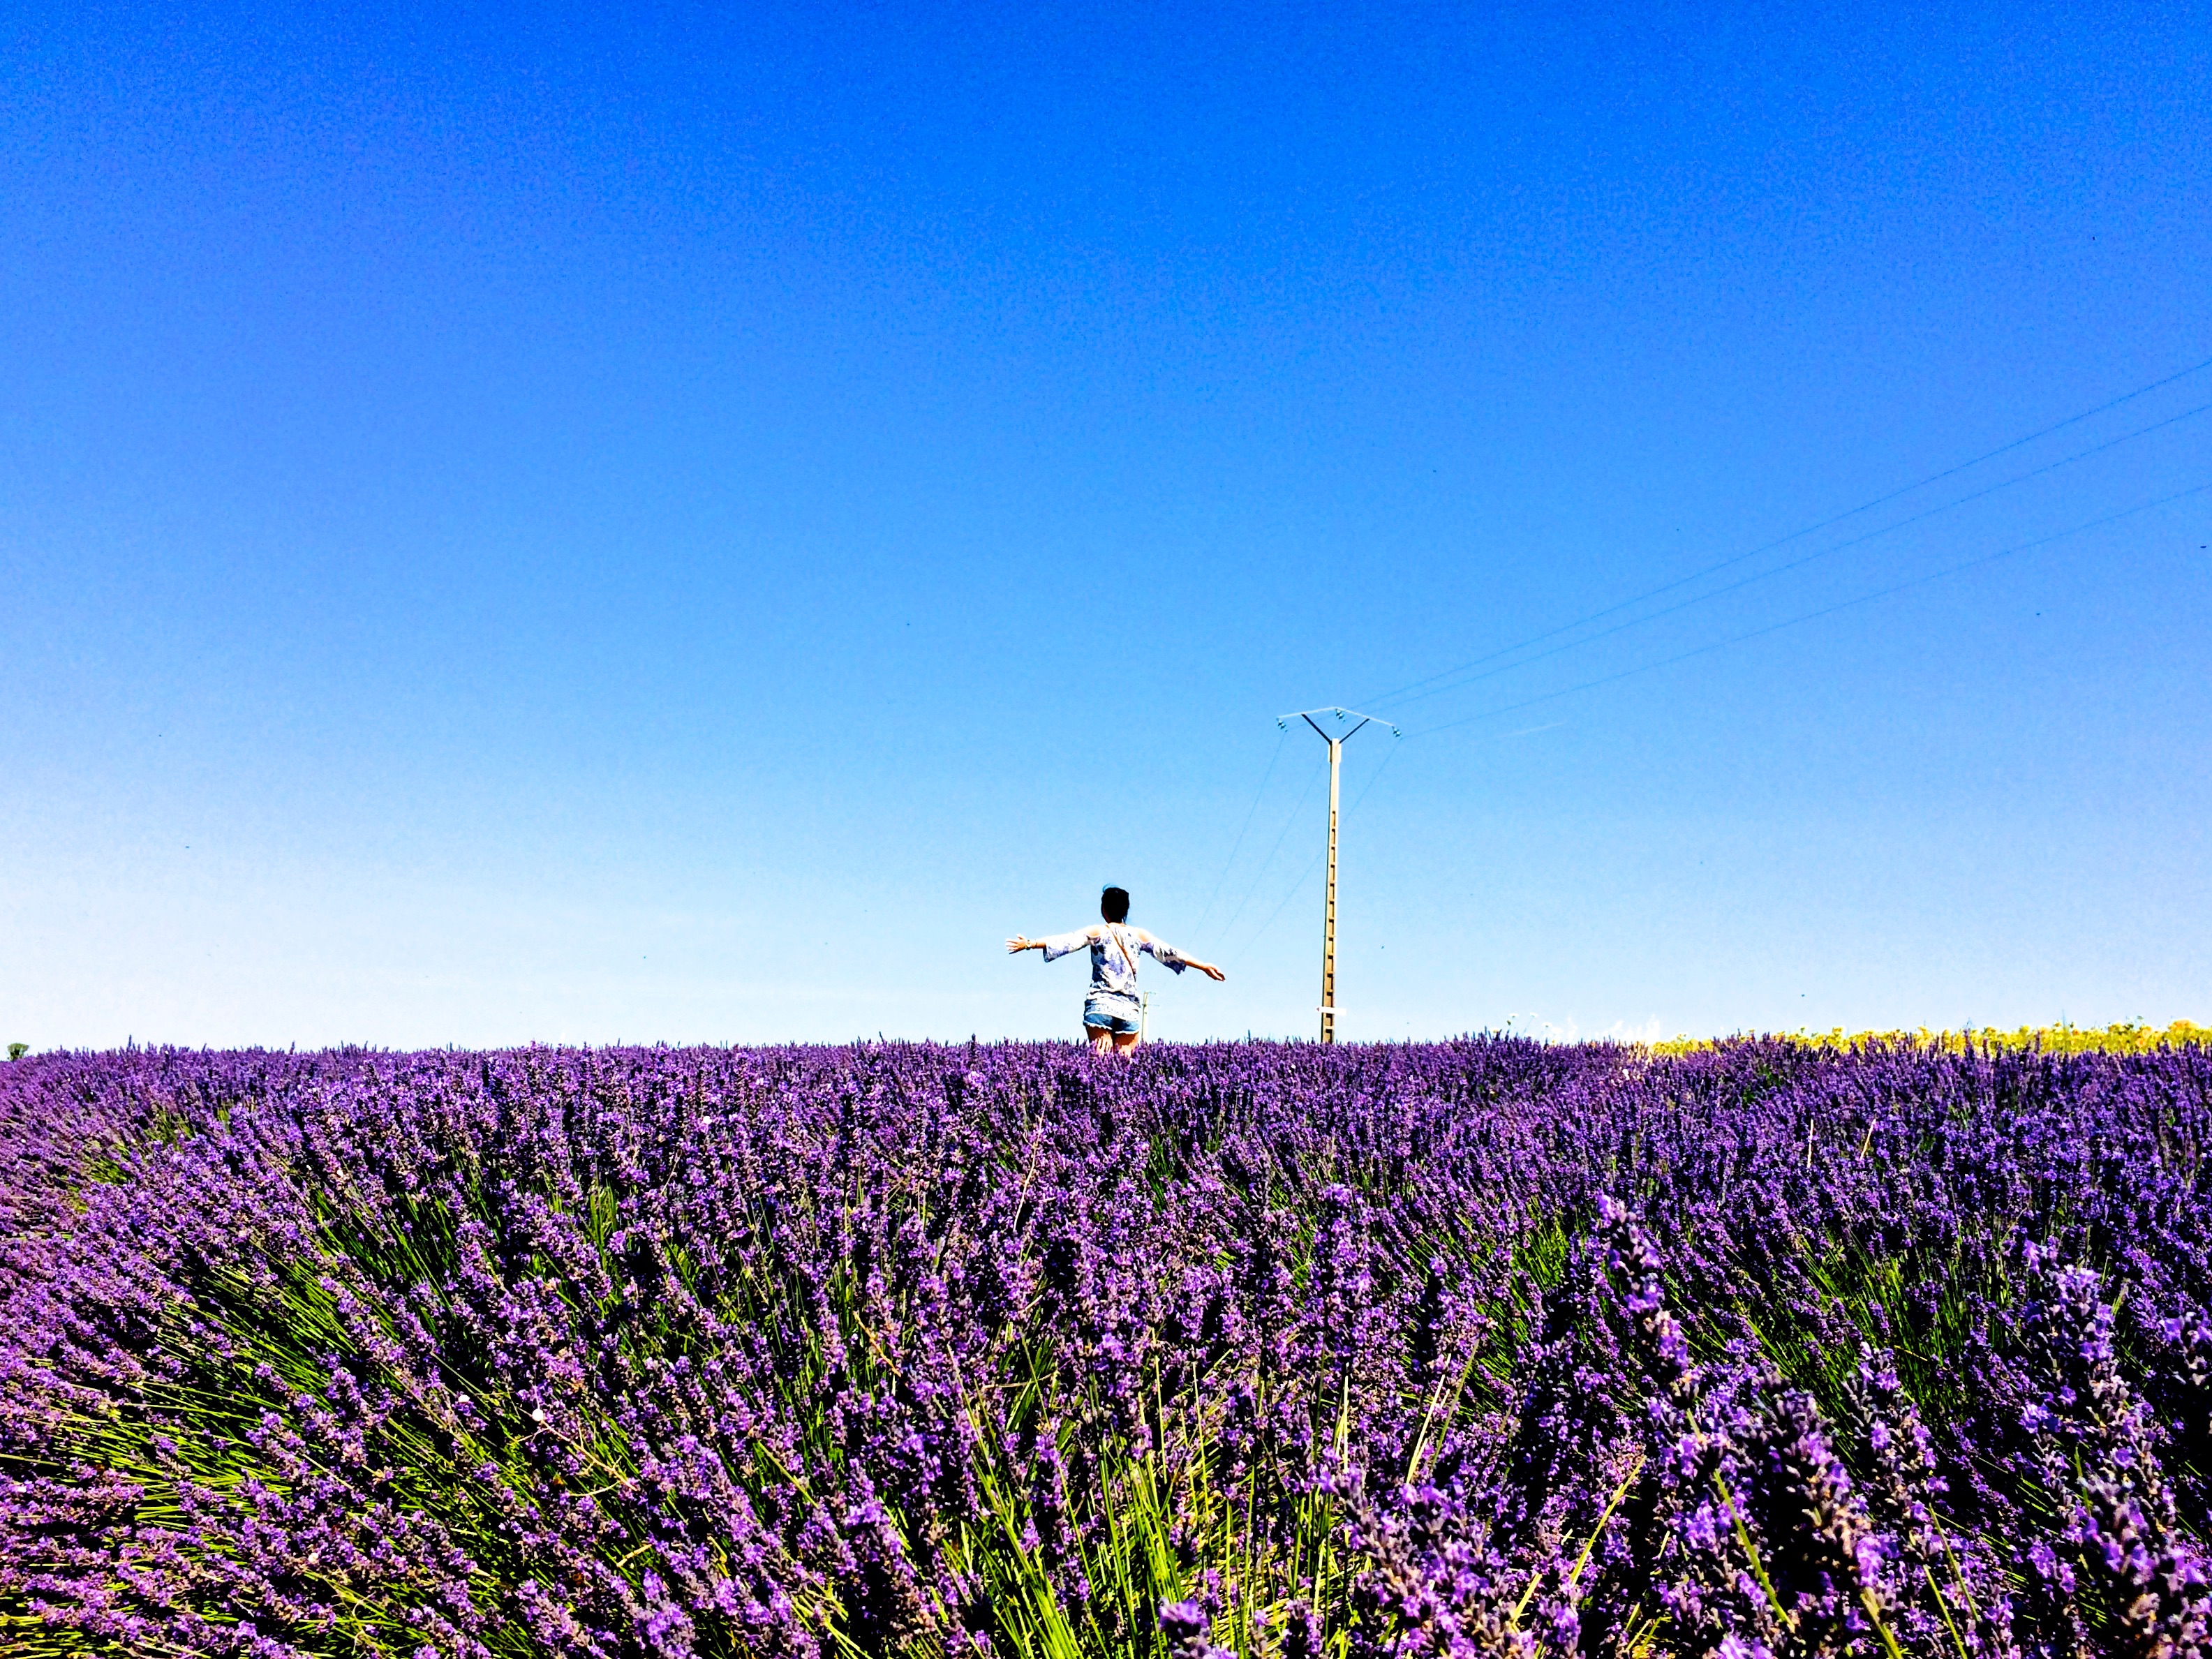
horizon, plant, sky, field, meadow, prairie, flower, crop, agriculture, lavender, plain, wildflower, grassland, flowering plant, grass family, land plant, english lavender